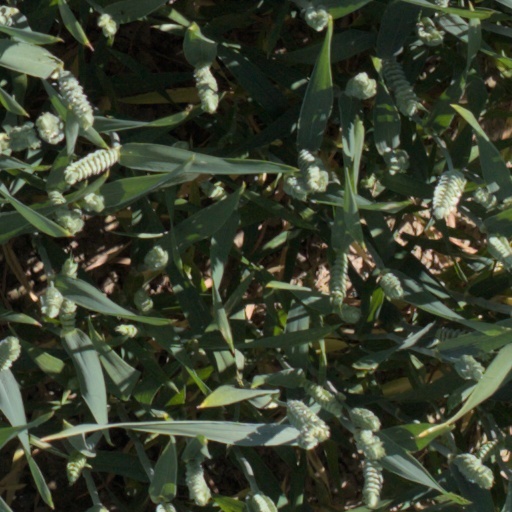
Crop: wheat